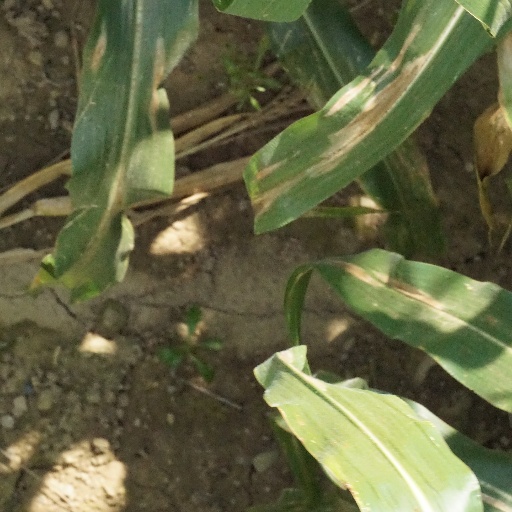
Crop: maize; corn